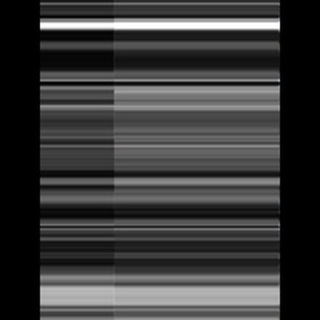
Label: sugarcane_rust